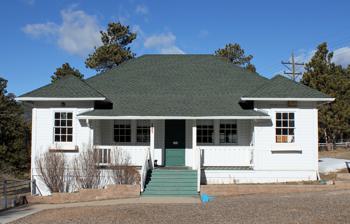
Building: Conifer Junction Schoolhouse
Country: United States of America
Year built: 1923
United States historic place Conifer Junction Schoolhouse U.S. National Register of Historic Places Location 26951 Barkley Road, Conifer, Colorado Coordinates 39°32′06″N 105°18′28″W / 39.53500°N 105.30778°W / 39.53500; -105.30778 Area one acre Built 1923 Architectural style Late 19th and Early 20th Century American Movements NRHP reference No. 13001167 Added to NRHP February 10, 2014 The Conifer Junction Schoolhouse , at 26951 Barkley Road in Conifer, Colorado , was listed on the National Register of Historic Places in 2014. It was built in 1923. It later served as a pre-school for many years. References